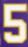
Number: 5